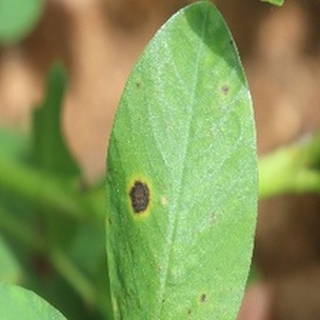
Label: groundnut_early_leaf_spot